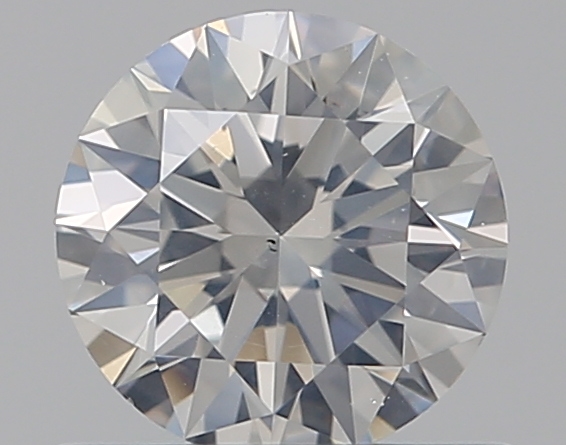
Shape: round
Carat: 0.53
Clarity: SI2
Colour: F
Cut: EX
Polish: EX
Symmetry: EX
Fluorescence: N
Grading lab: GIA
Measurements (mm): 5.23 x 5.27 x 3.18